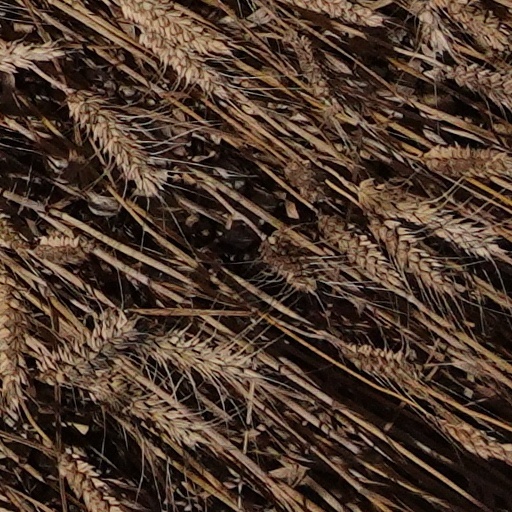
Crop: wheat